Wind gradient

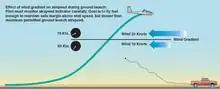
Glider ground launch wind gradient effect.

In gliding, wind gradient affects the takeoff and landing phases of flight of a glider.